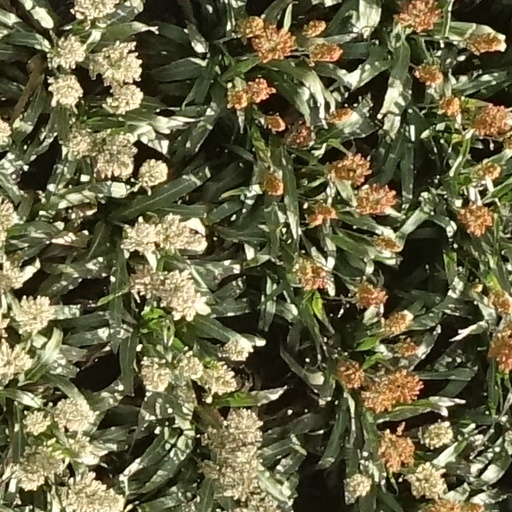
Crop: sorghum